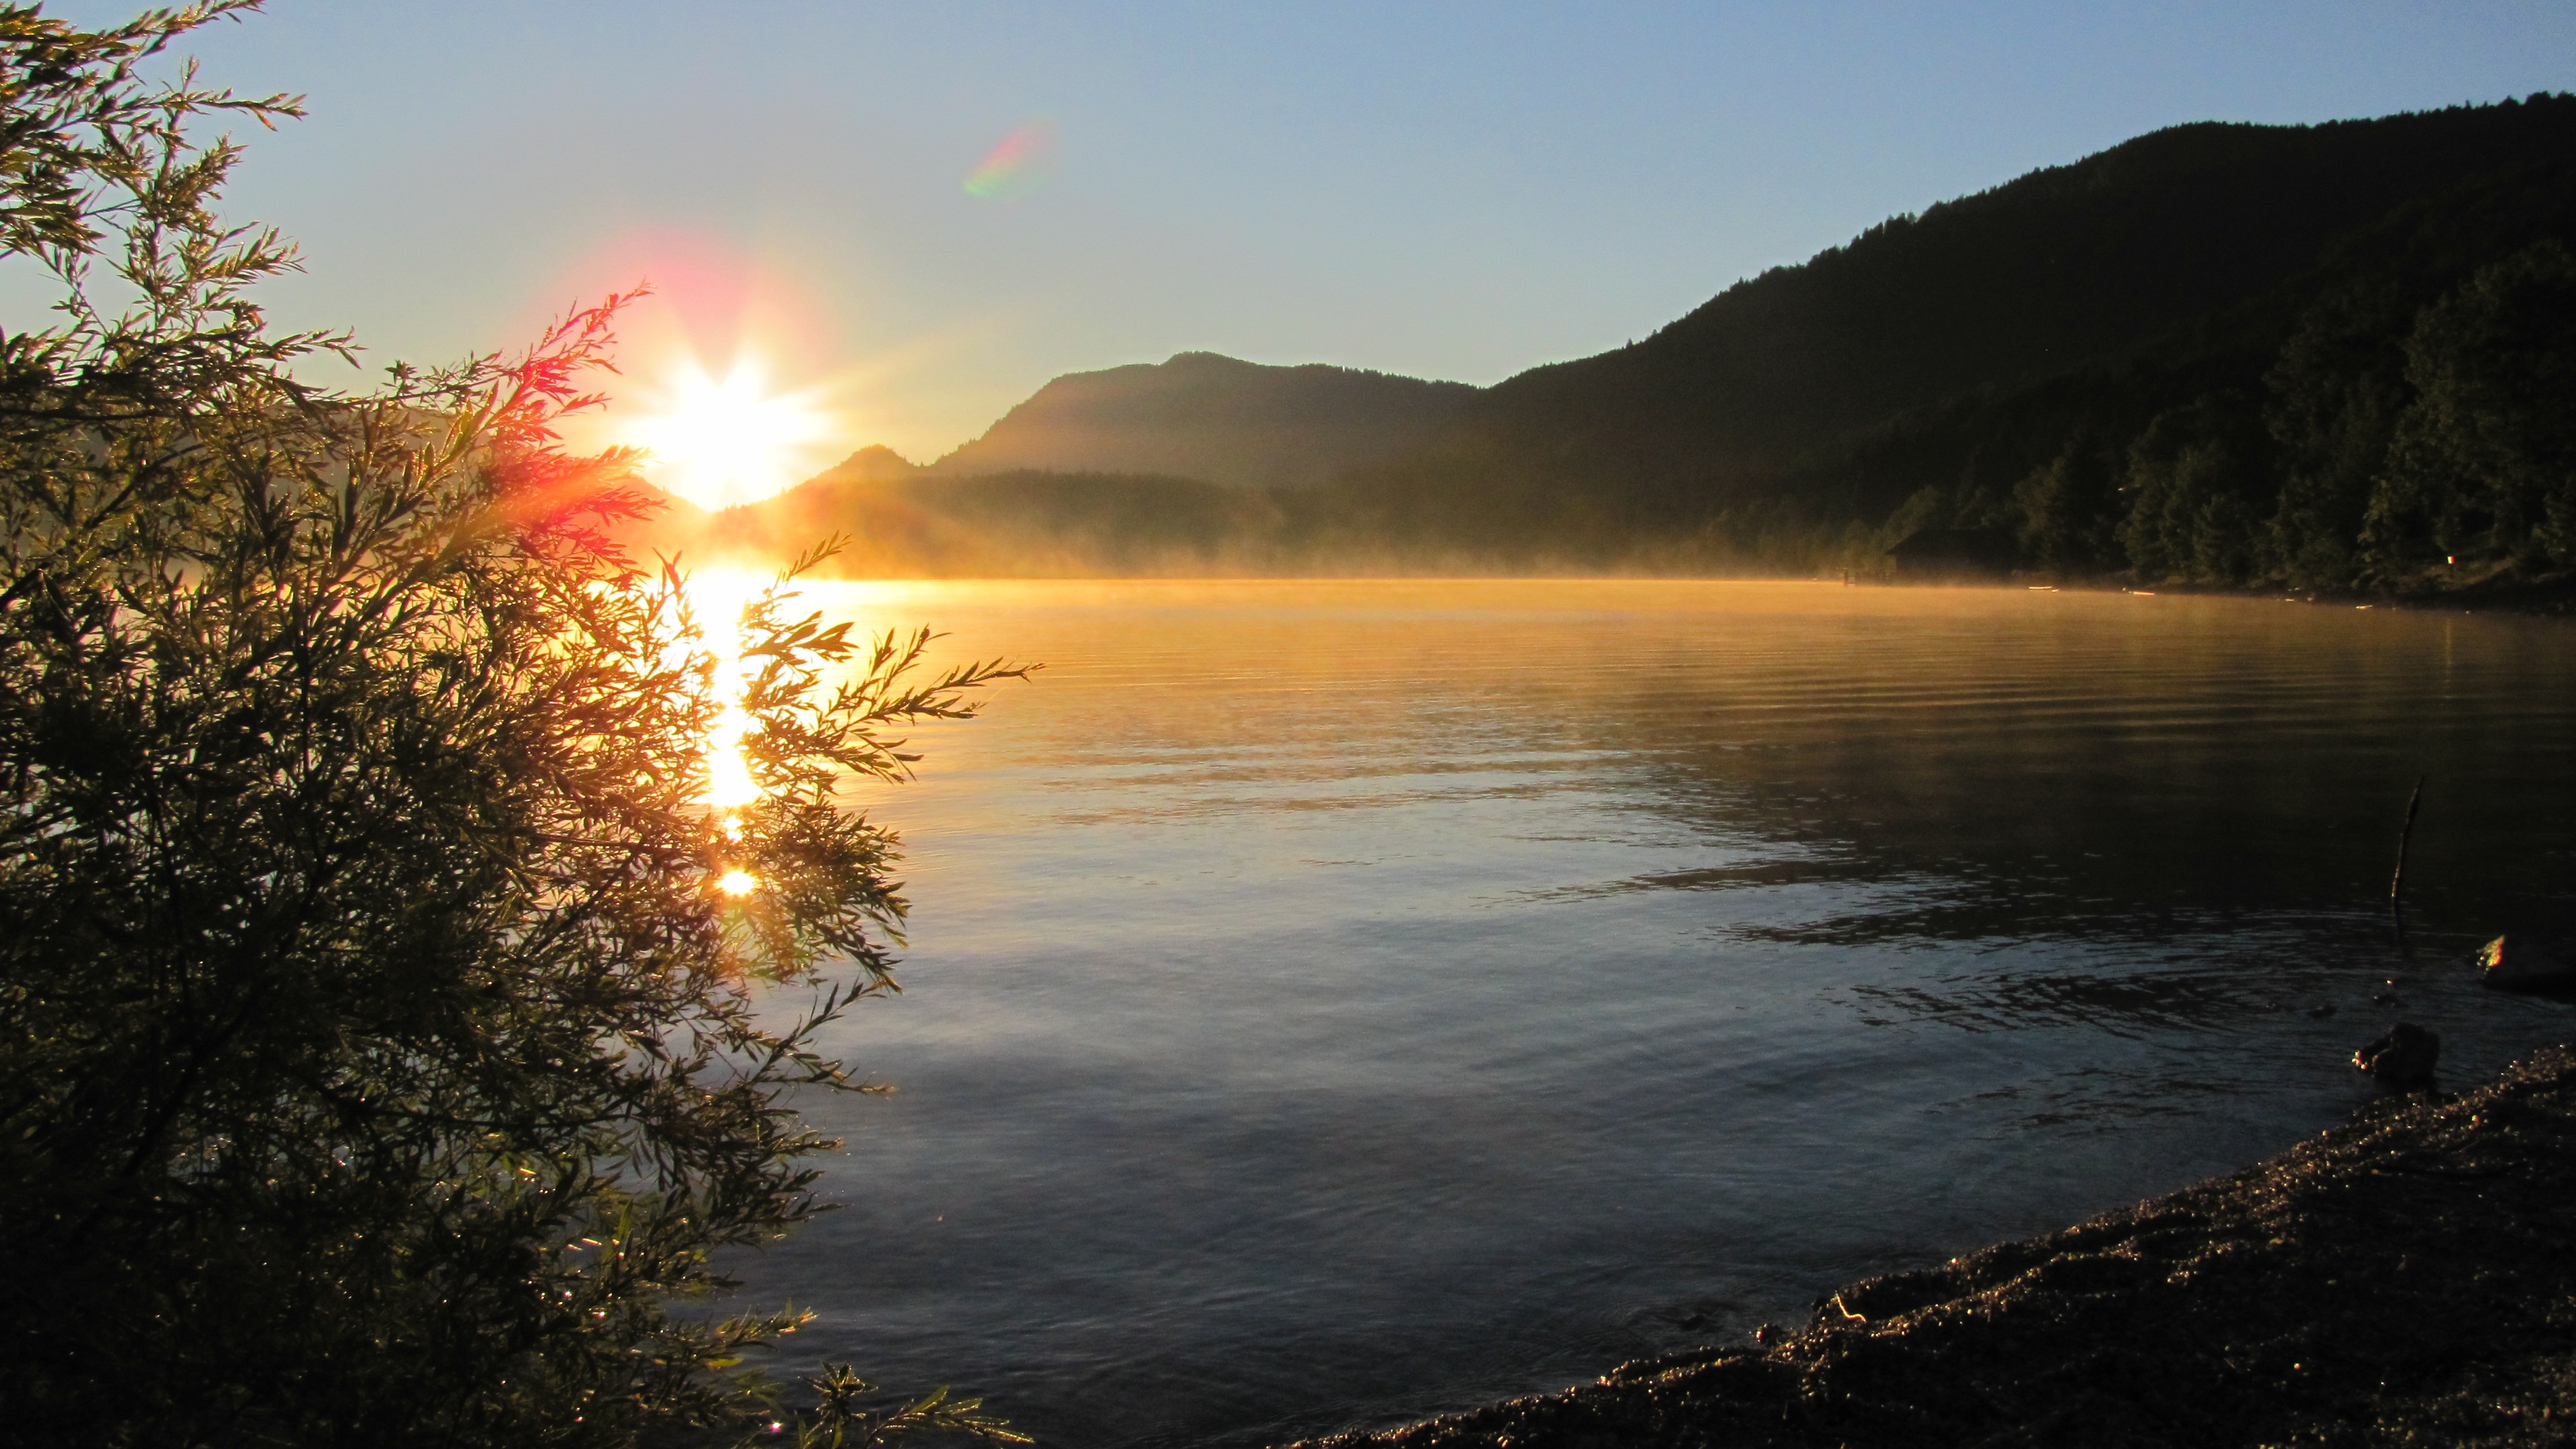
sea, water, nature, mountain, cloud, sunshine, sun, sunrise, sunset, sunlight, morning, lake, dawn, river, dusk, evening, reflection, autumn, reservoir, mountains, mood, loch, morgenstimmung, evening sky, atmospheric phenomenon